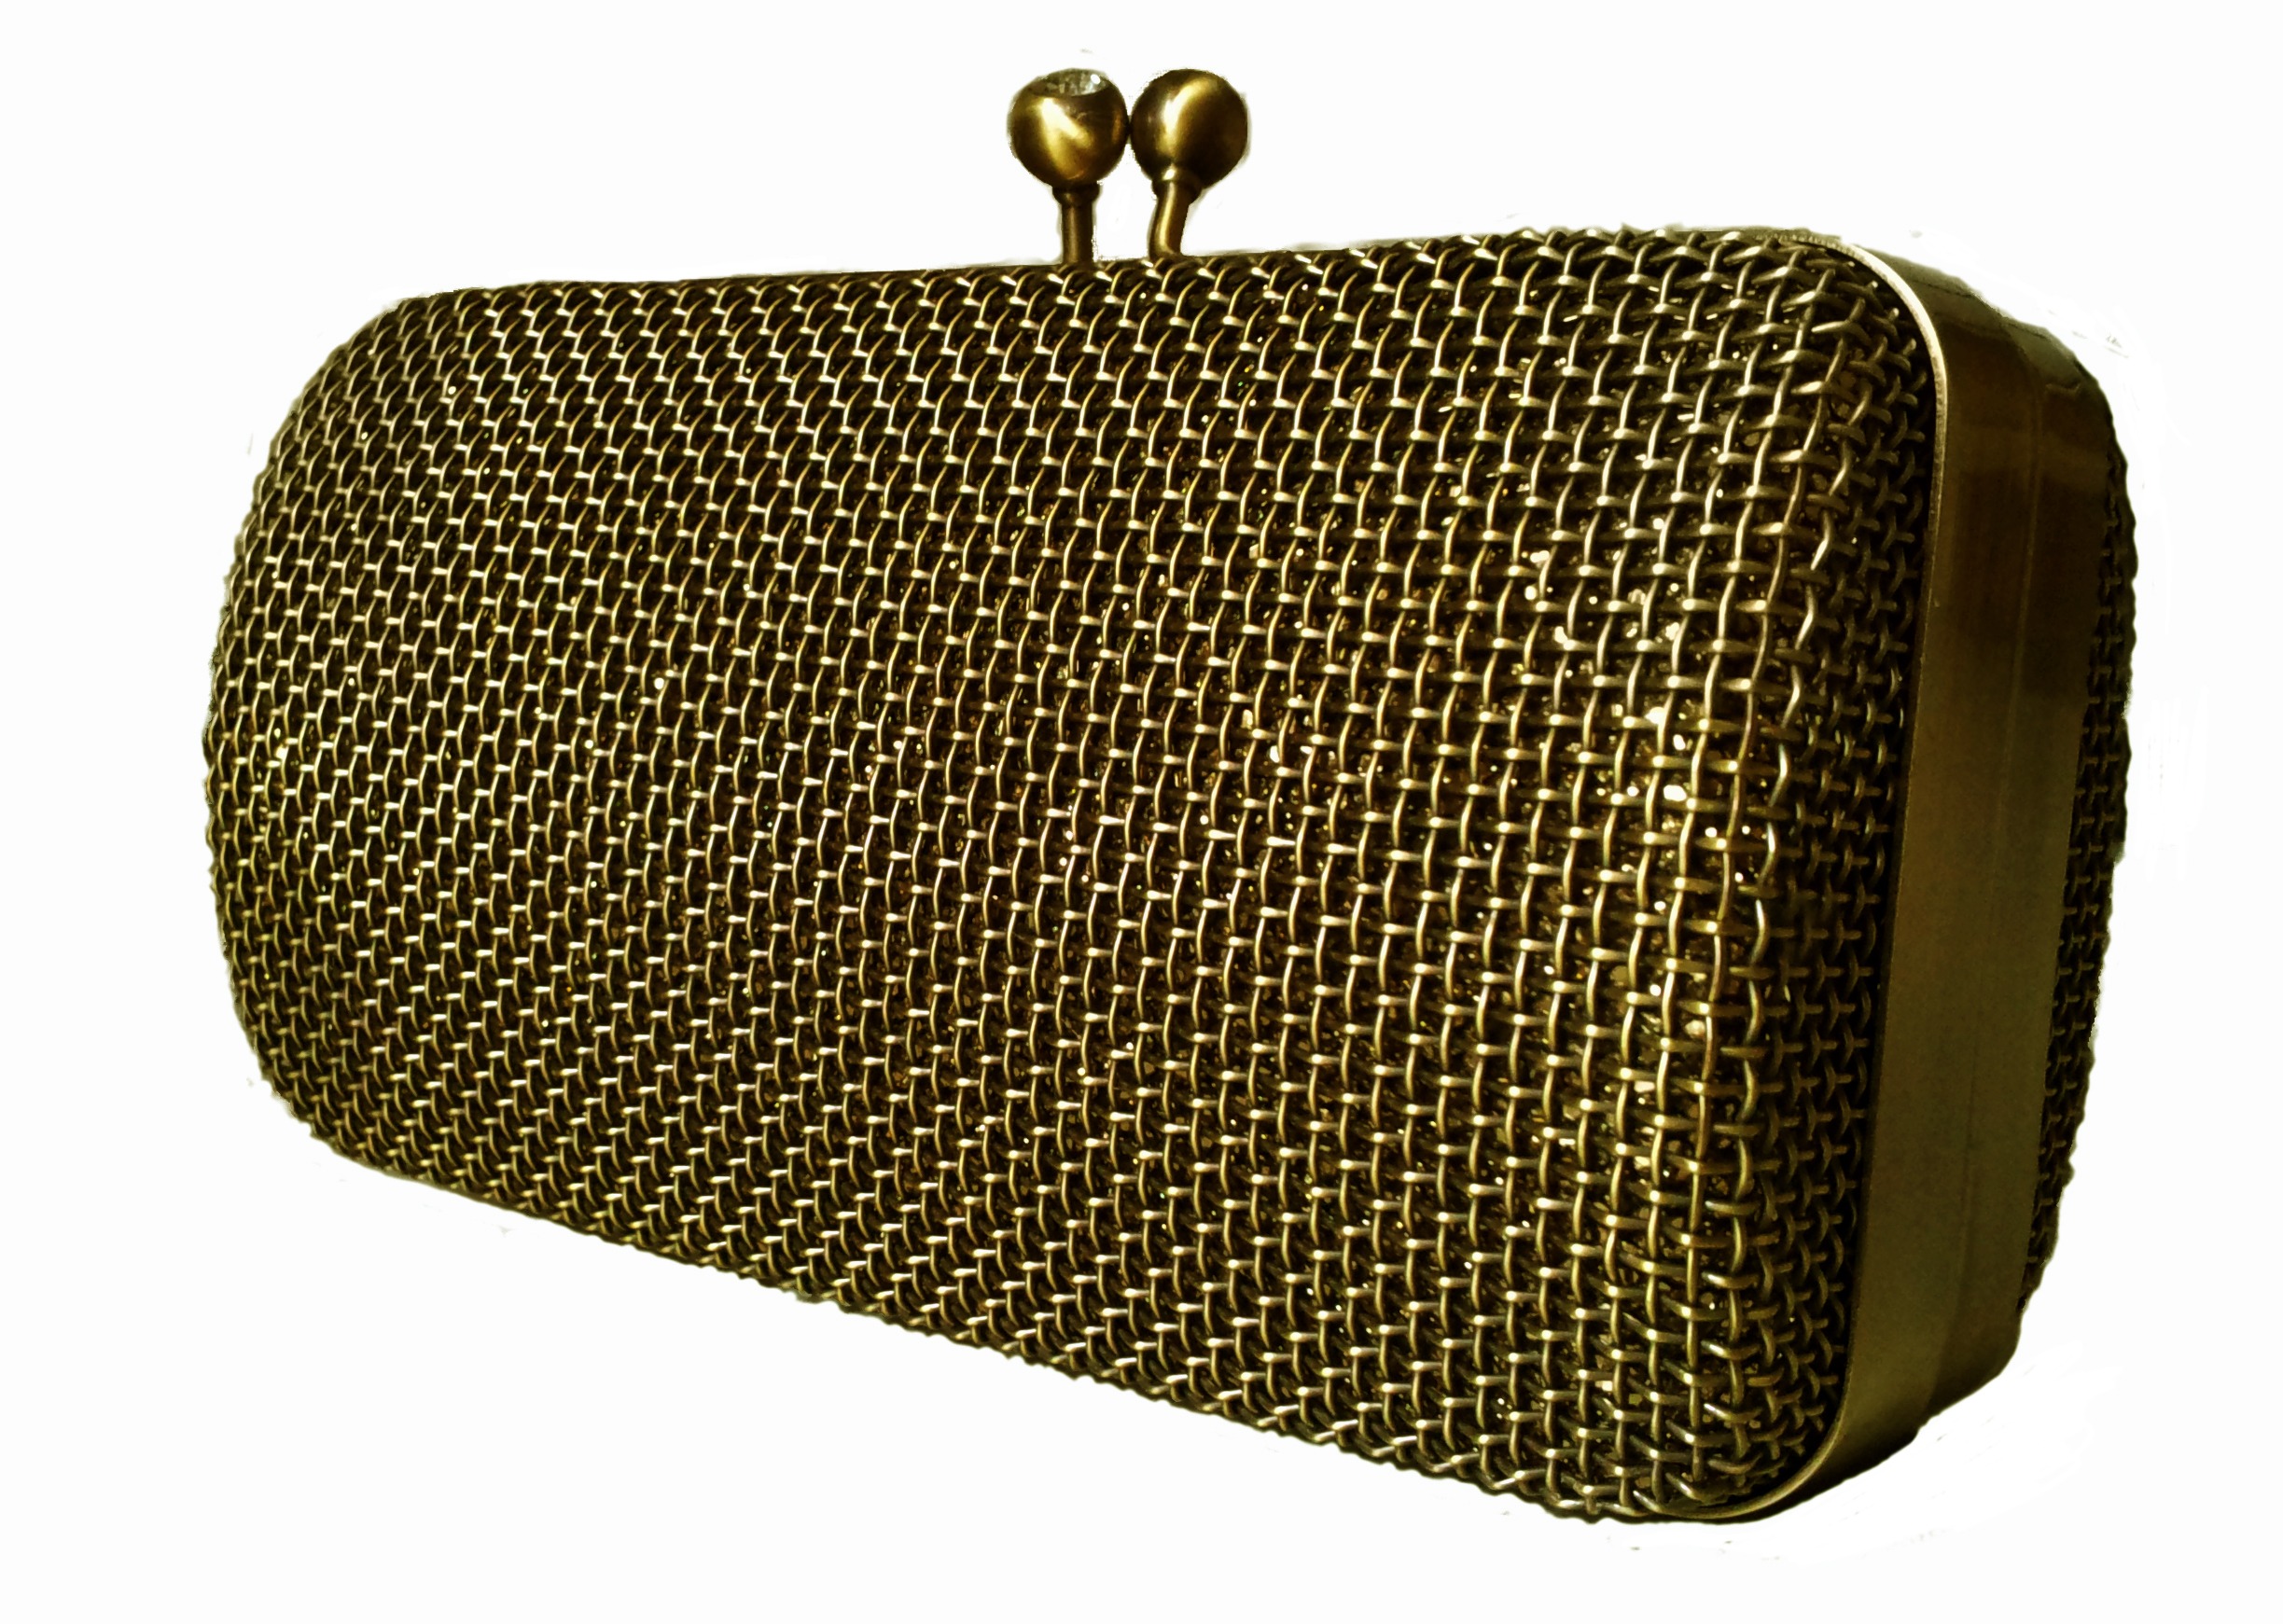
pattern, bag, fashion, handbag, copper, rectangle, coin purse, bling bling